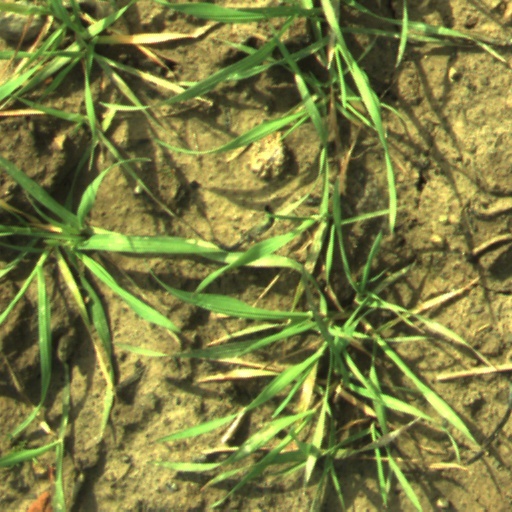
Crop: wheat